Valchedram Island

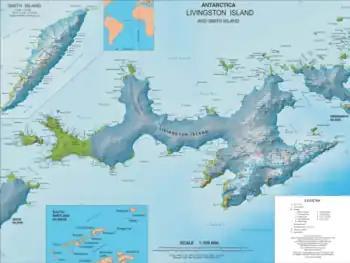
Topographic map of Livingston Island and Smith Island

Valchedram Island is an ice-free island off the north coast of Livingston Island in the South Shetland Islands, Antarctica extending in southeast-northwest direction. The feature is named after the town of Valchedram in northwestern Bulgaria.